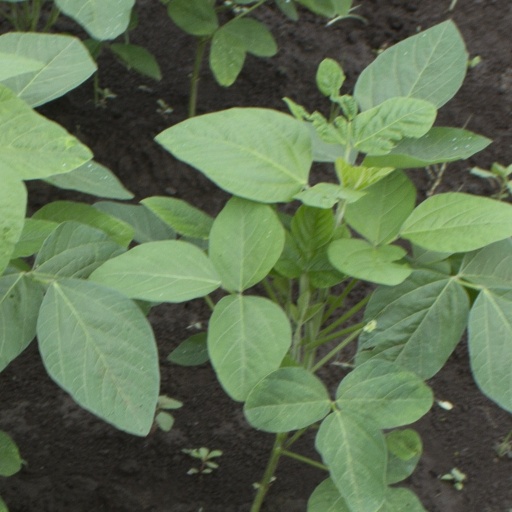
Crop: soybean